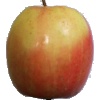
Label: Apple Pink Lady 1